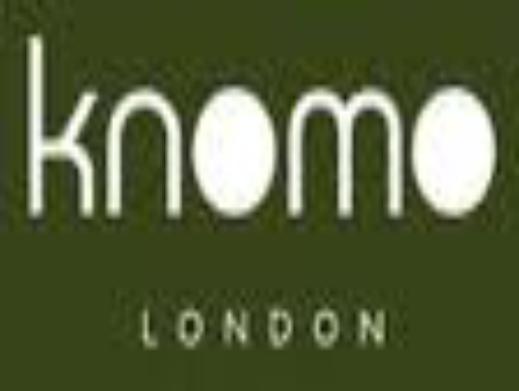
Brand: Knomo
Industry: Clothes